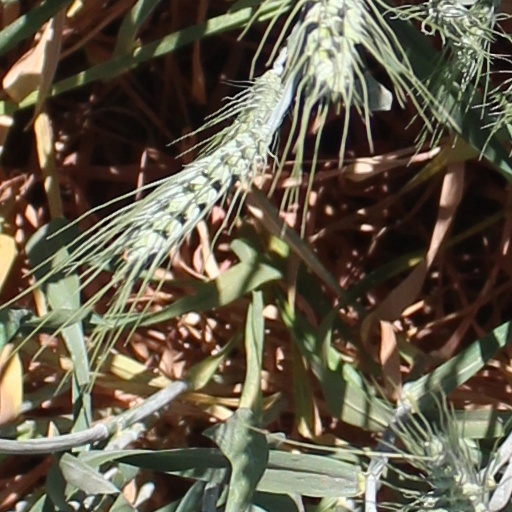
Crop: wheat